Albert Parsons

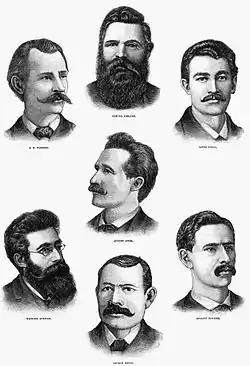
Albert Parsons (top left) and the six other prominent Chicago radicals initially condemned to death for the 1886 Haymarket bombing.

Parsons addressed a rally at Haymarket Square on May 4. This rally was set up in protest of what happened a few days before. On May 1, 1886, the first May Day, a massive strike in support of the eight-hour work day occurred in Chicago. Two days later police fired on workers on strike at the huge McCormick Reaper Works, killing six. August Spies and others organized the rally at the Haymarket in protest of the police violence.